Barrhead-Morinville-Westlock

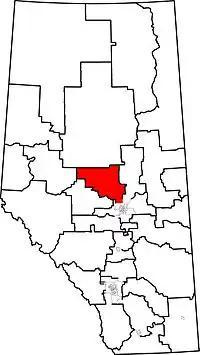
2010 boundaries

Barrhead-Morinville-Westlock was a provincial electoral district in Alberta, Canada, mandated to return a single member to the Legislative Assembly of Alberta using the first-past-the-post method of voting from 2004 to 2019. The Barrhead-Morinville-Westlock electoral district included the towns of Barrhead, Morinville, Westlock, Swan Hills, and Legal as well as numerous smaller hamlets.